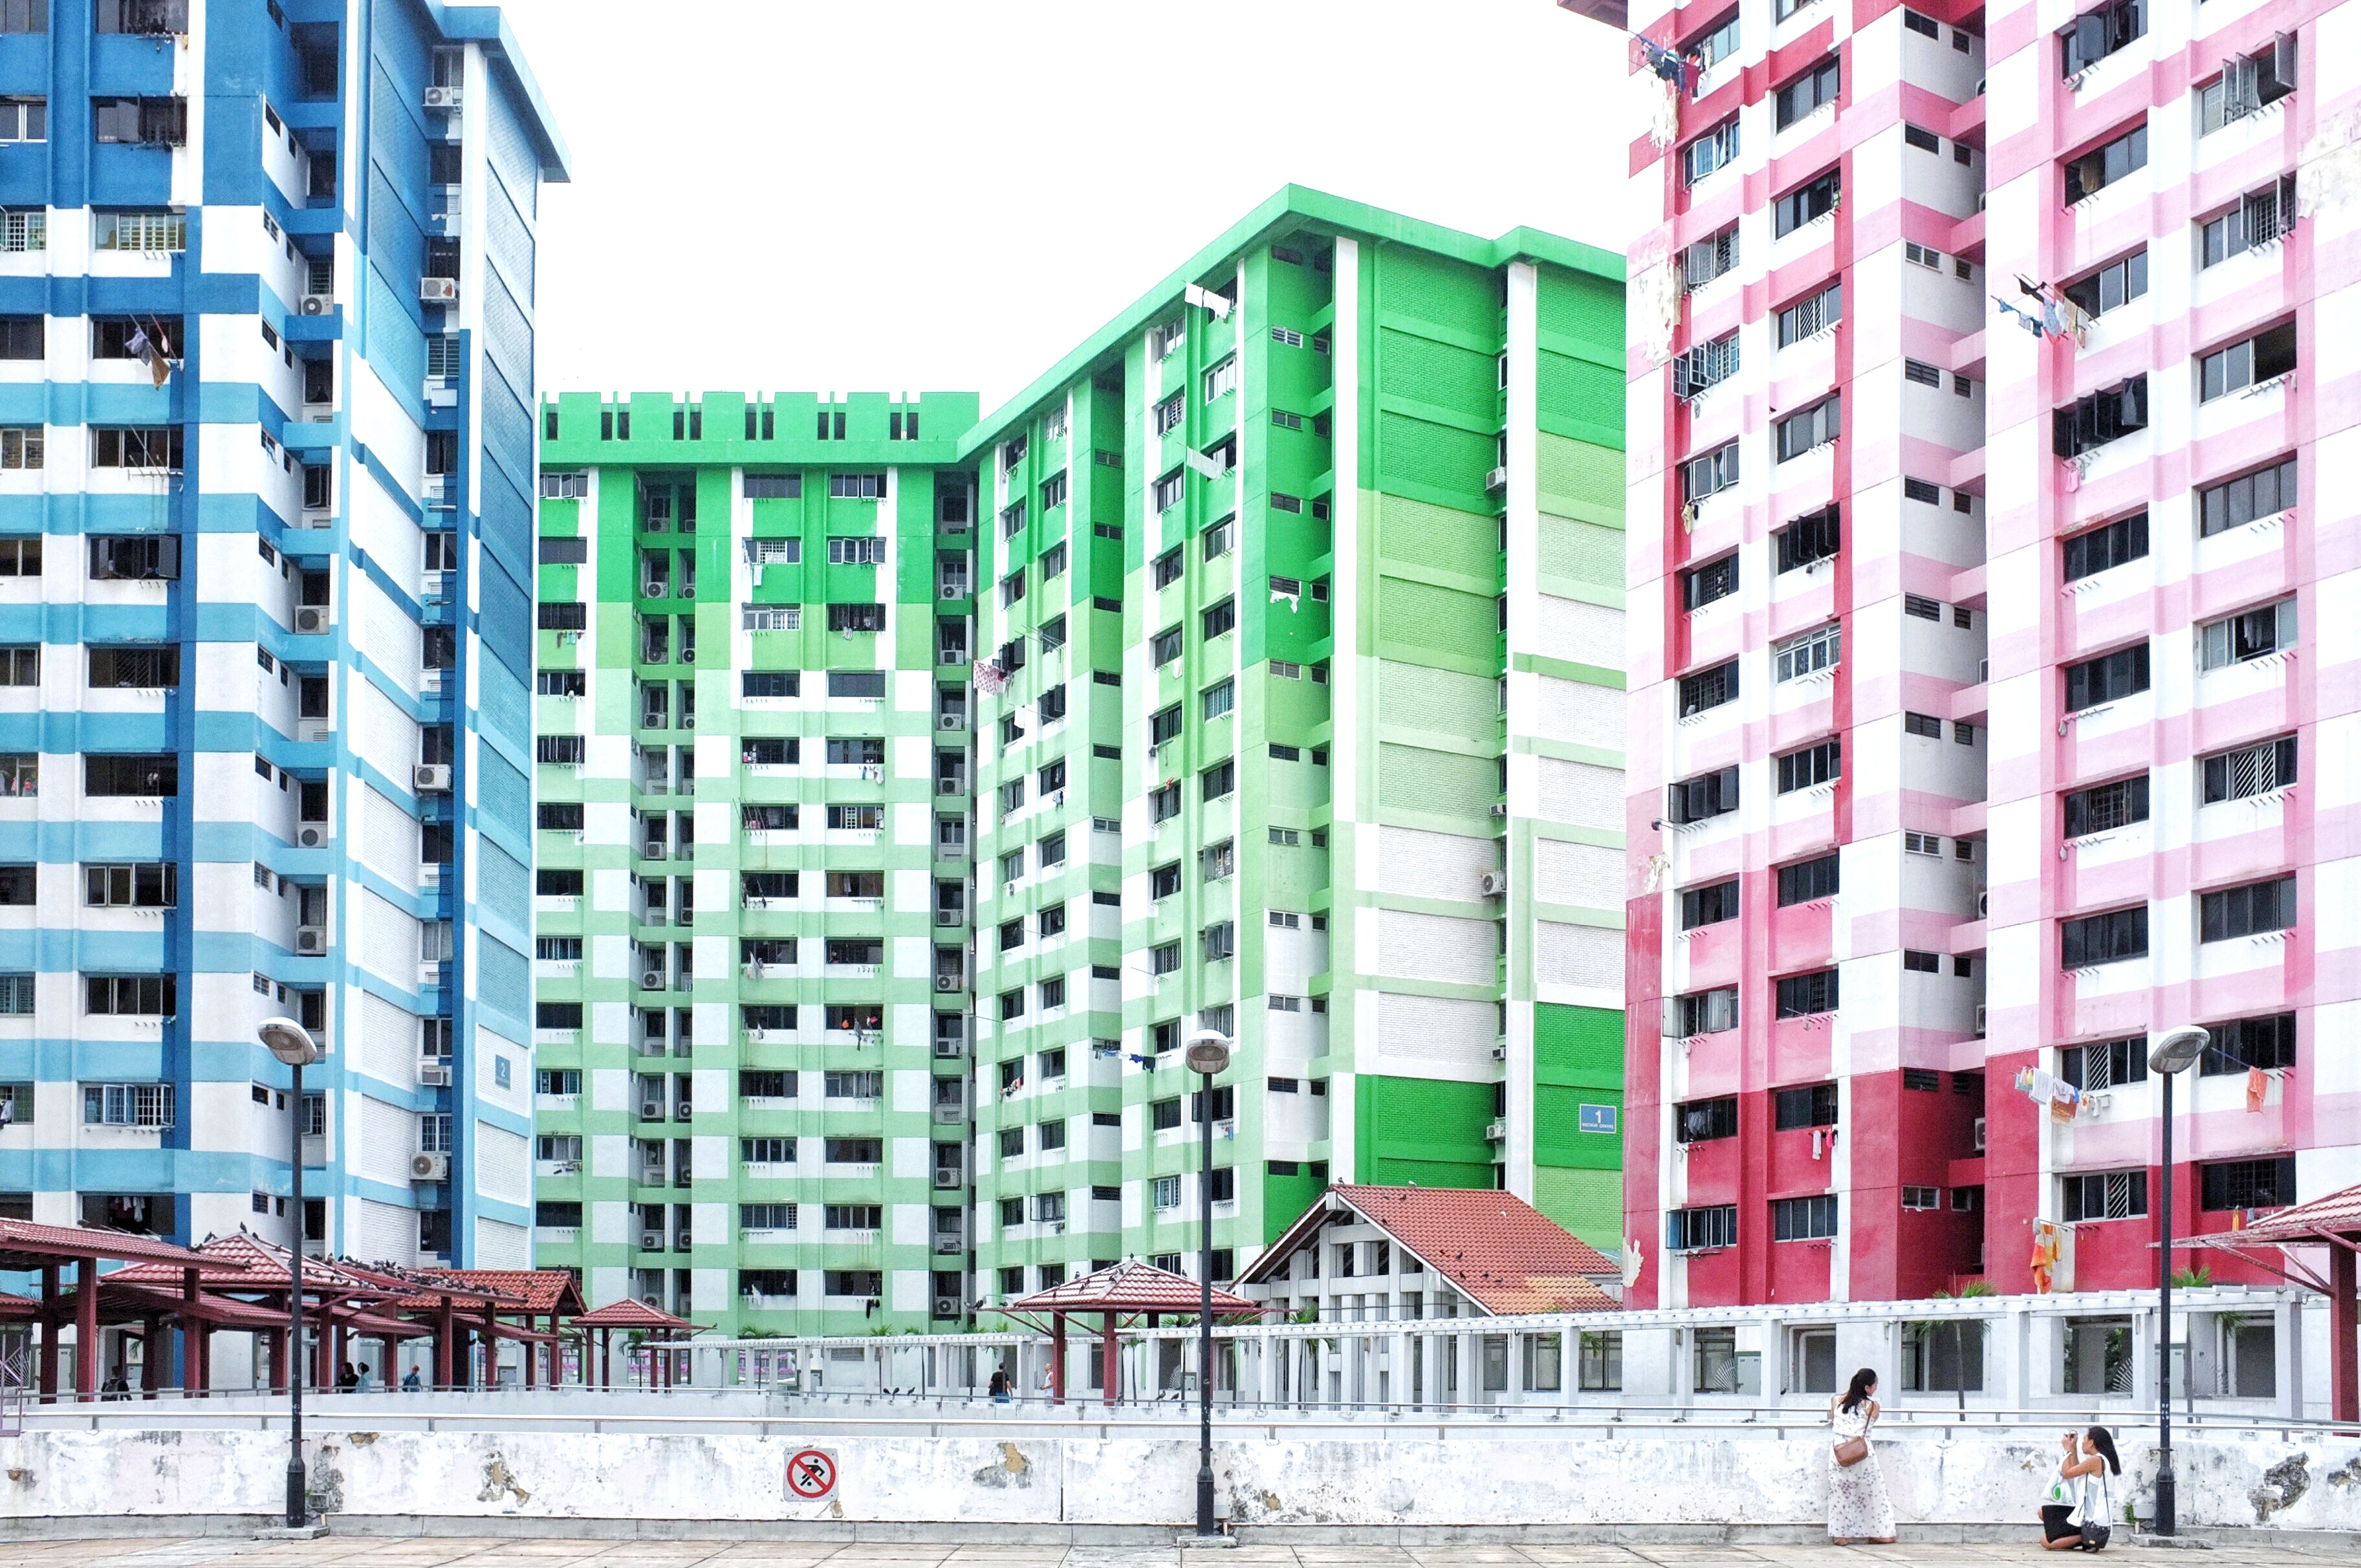
building, skyscraper, cityscape, downtown, plaza, facade, tower block, commercial building, headquarters, metropolis, condominium, neighbourhood, residential area, metropolitan area, mixed use